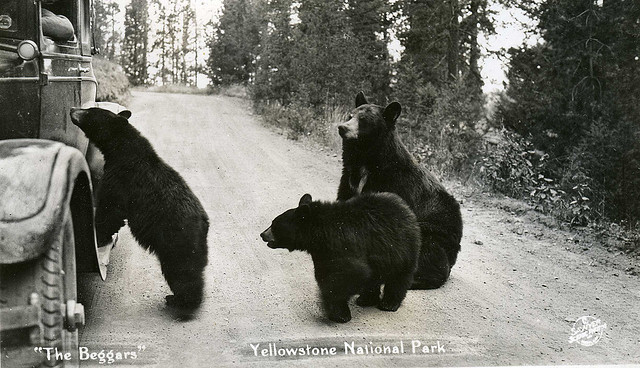
Three bears inspect an old truck by the roadside